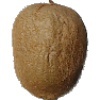
Label: kiwi